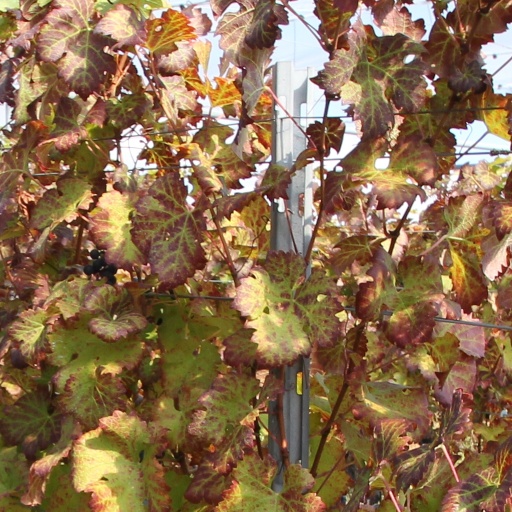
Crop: grape